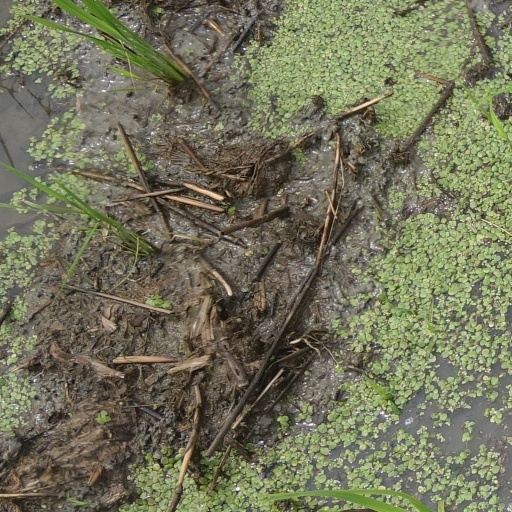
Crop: rice